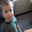
Label: boy